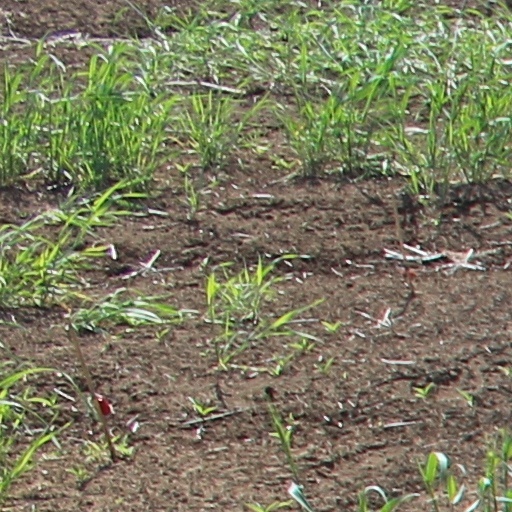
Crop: wheat